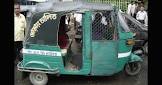
Vehicle type: Auto Rickshaws